Gavin Crawford

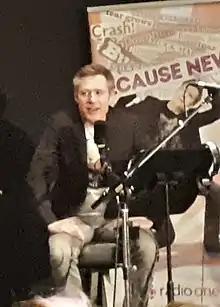
Gavin Crawford on set during a taping of "Because News" in 2019

Gavin Crawford (born 2 April 1971) is a Canadian comedian and actor, best known for "The Gavin Crawford Show" and "This Hour Has 22 Minutes". He currently hosts the panel show, "Because News", on CBC Radio One.